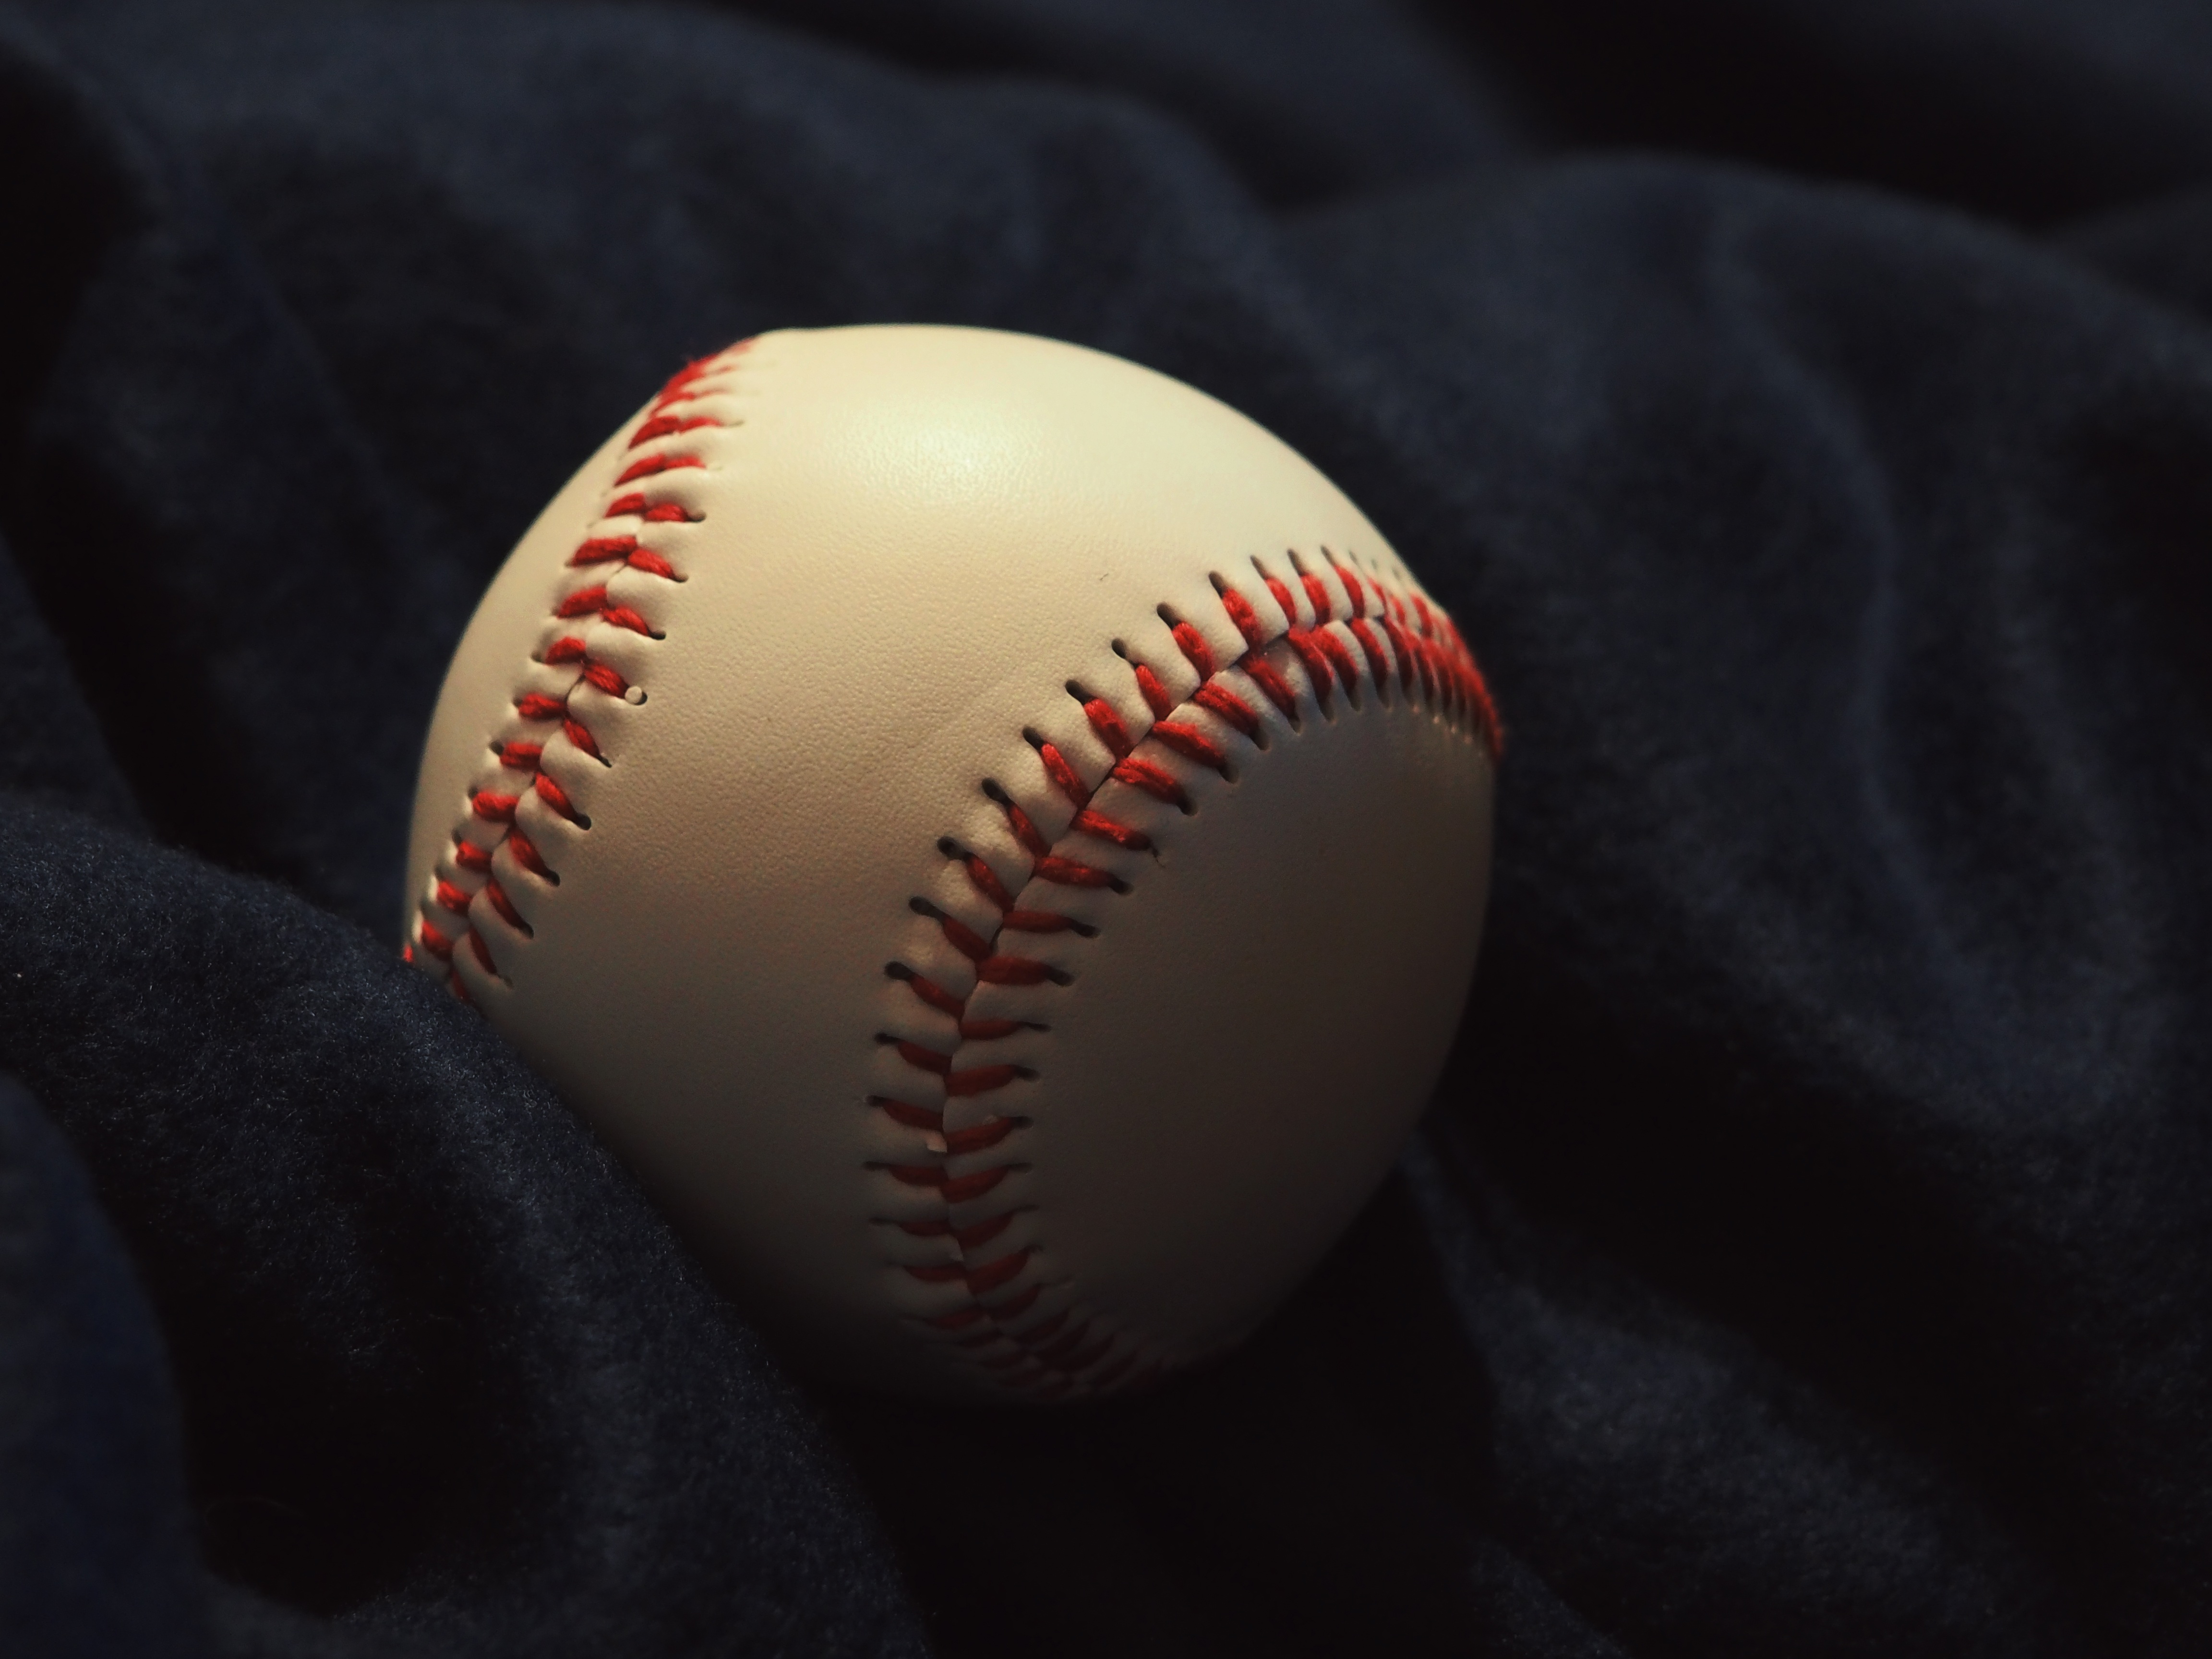
hand, baseball, glove, red, arm, sports equipment, sports, ball, inventory, baseball ball, fashion accessory